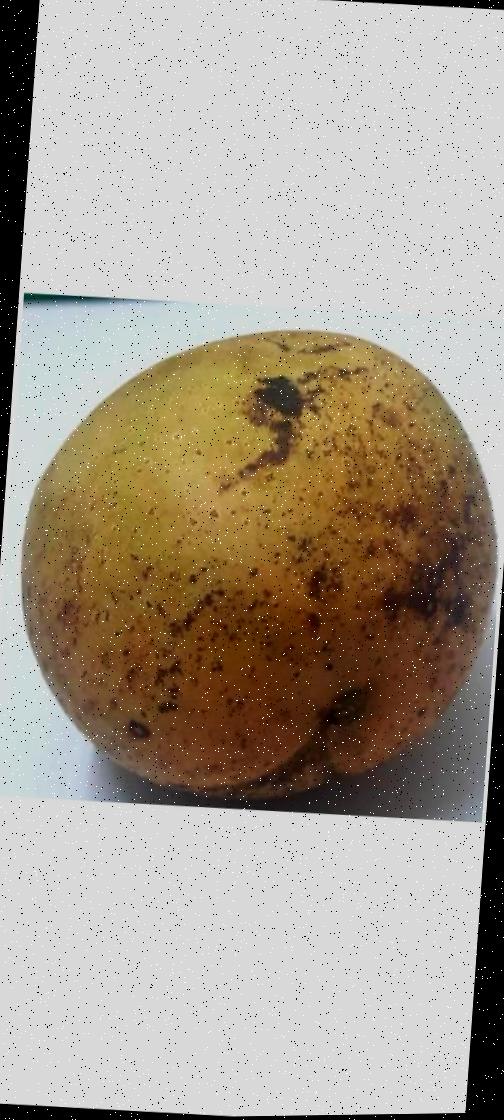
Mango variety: Ashshina Classic